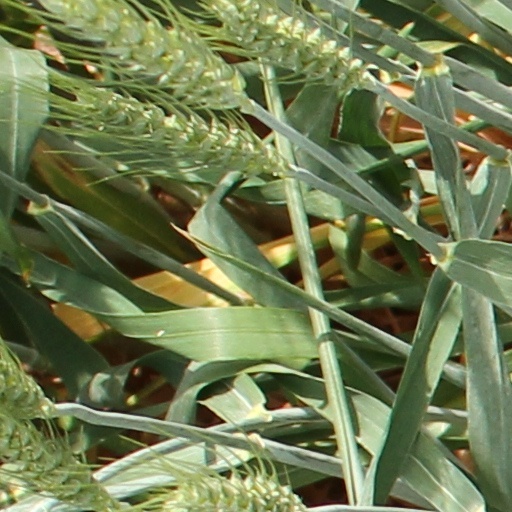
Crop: wheat